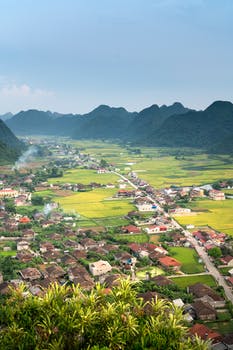
Label: No Watermark